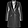
Label: Coat